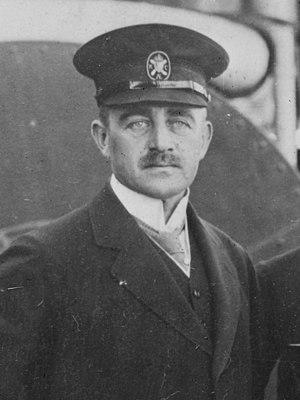
Hugo Wilhelm Freiherr von Abercron, né le 24 octobre 1869 à Bosatz, arrondissement de Ratibor, province de Silésie et mort le 16 avril 1945 à Berlin, est un officier allemand de grade generalmajor, aéronaute et auteur de non-fiction.